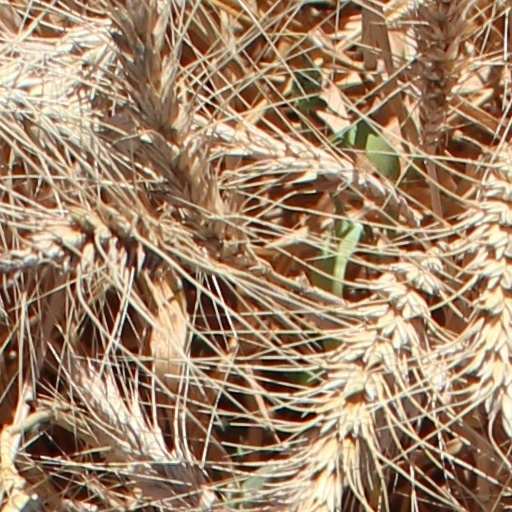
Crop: wheat